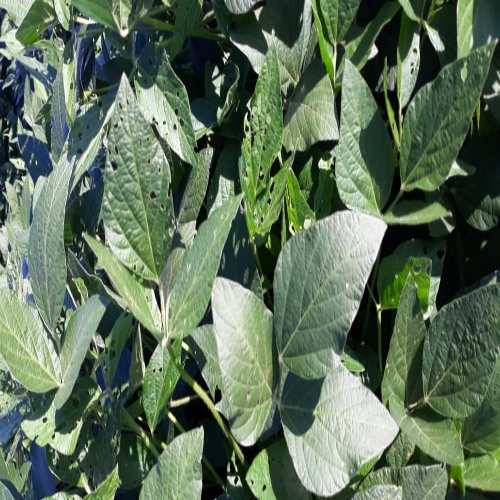
Label: Diabrotica_speciosa